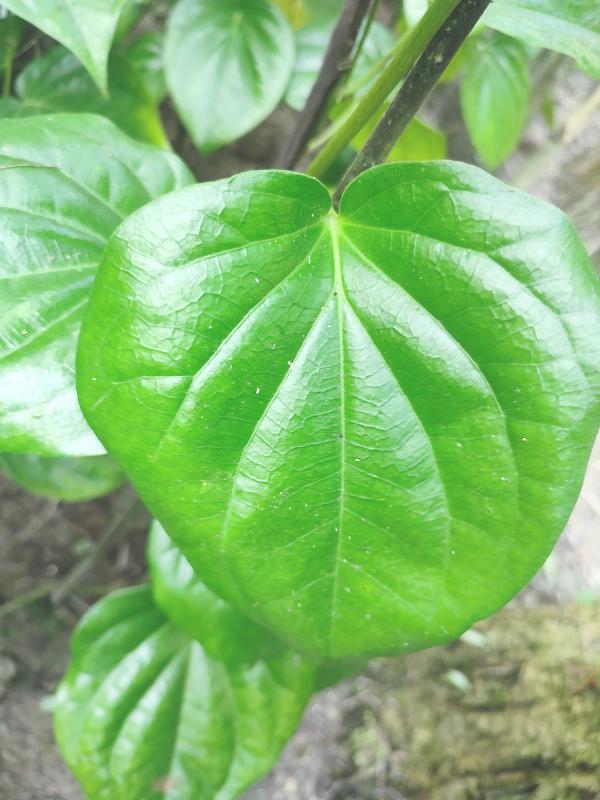
Label: Healthy_Leaf